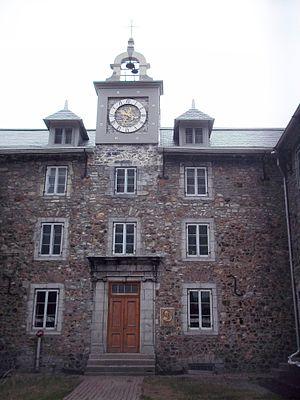
Le Vieux Séminaire de Saint-Sulpice, au 116 Notre-Dame Ouest, à Montréal. Construit en 1684 sur des plans de François Dollier de Casson.
Cet article recense les lieux patrimoniaux de Montréal inscrit au répertoire des lieux patrimoniaux du Canada, qu'ils soient de niveau provincial, fédéral ou municipal.